Mukhtorkhon Tashkhodjaev

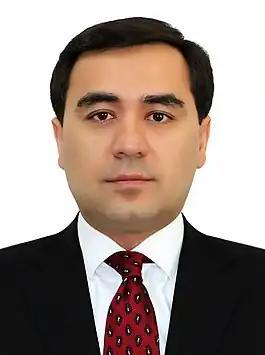
Tashkhodjaev in 2019

Mukhtorkhon Tashkhodjaev (born 21 September 1983) is an Uzbek. He is the chairman of the National Paralympic Committee of Uzbekistan; the vice-president of the Asian Paralympic Committee and Chairman of Adaptive sports Association of Uzbekistan, the chairman of the supervisory board of Kokand University. He is an and a winner of a number of state awards.